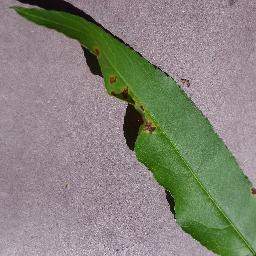
Label: Peach___Bacterial_spot